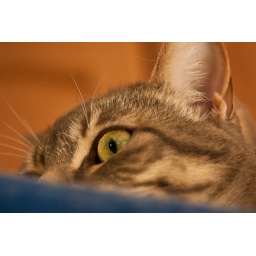
Jo's cat Gia, sitting in her favorite spot on top of the fridge.